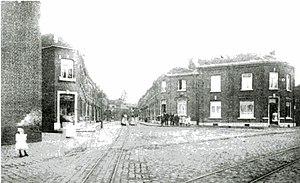
La Société anonyme des Charbonnages de l'Espérance et Bonne-Fortune est une ancienne société d'exploitation de charbonnages de la région belge de Liège. Sa concession d'activité se situait sur le territoire au nord-ouest du centre de la ville, sur les anciennes communes de Saint-Nicolas, Montegnée et Ans.